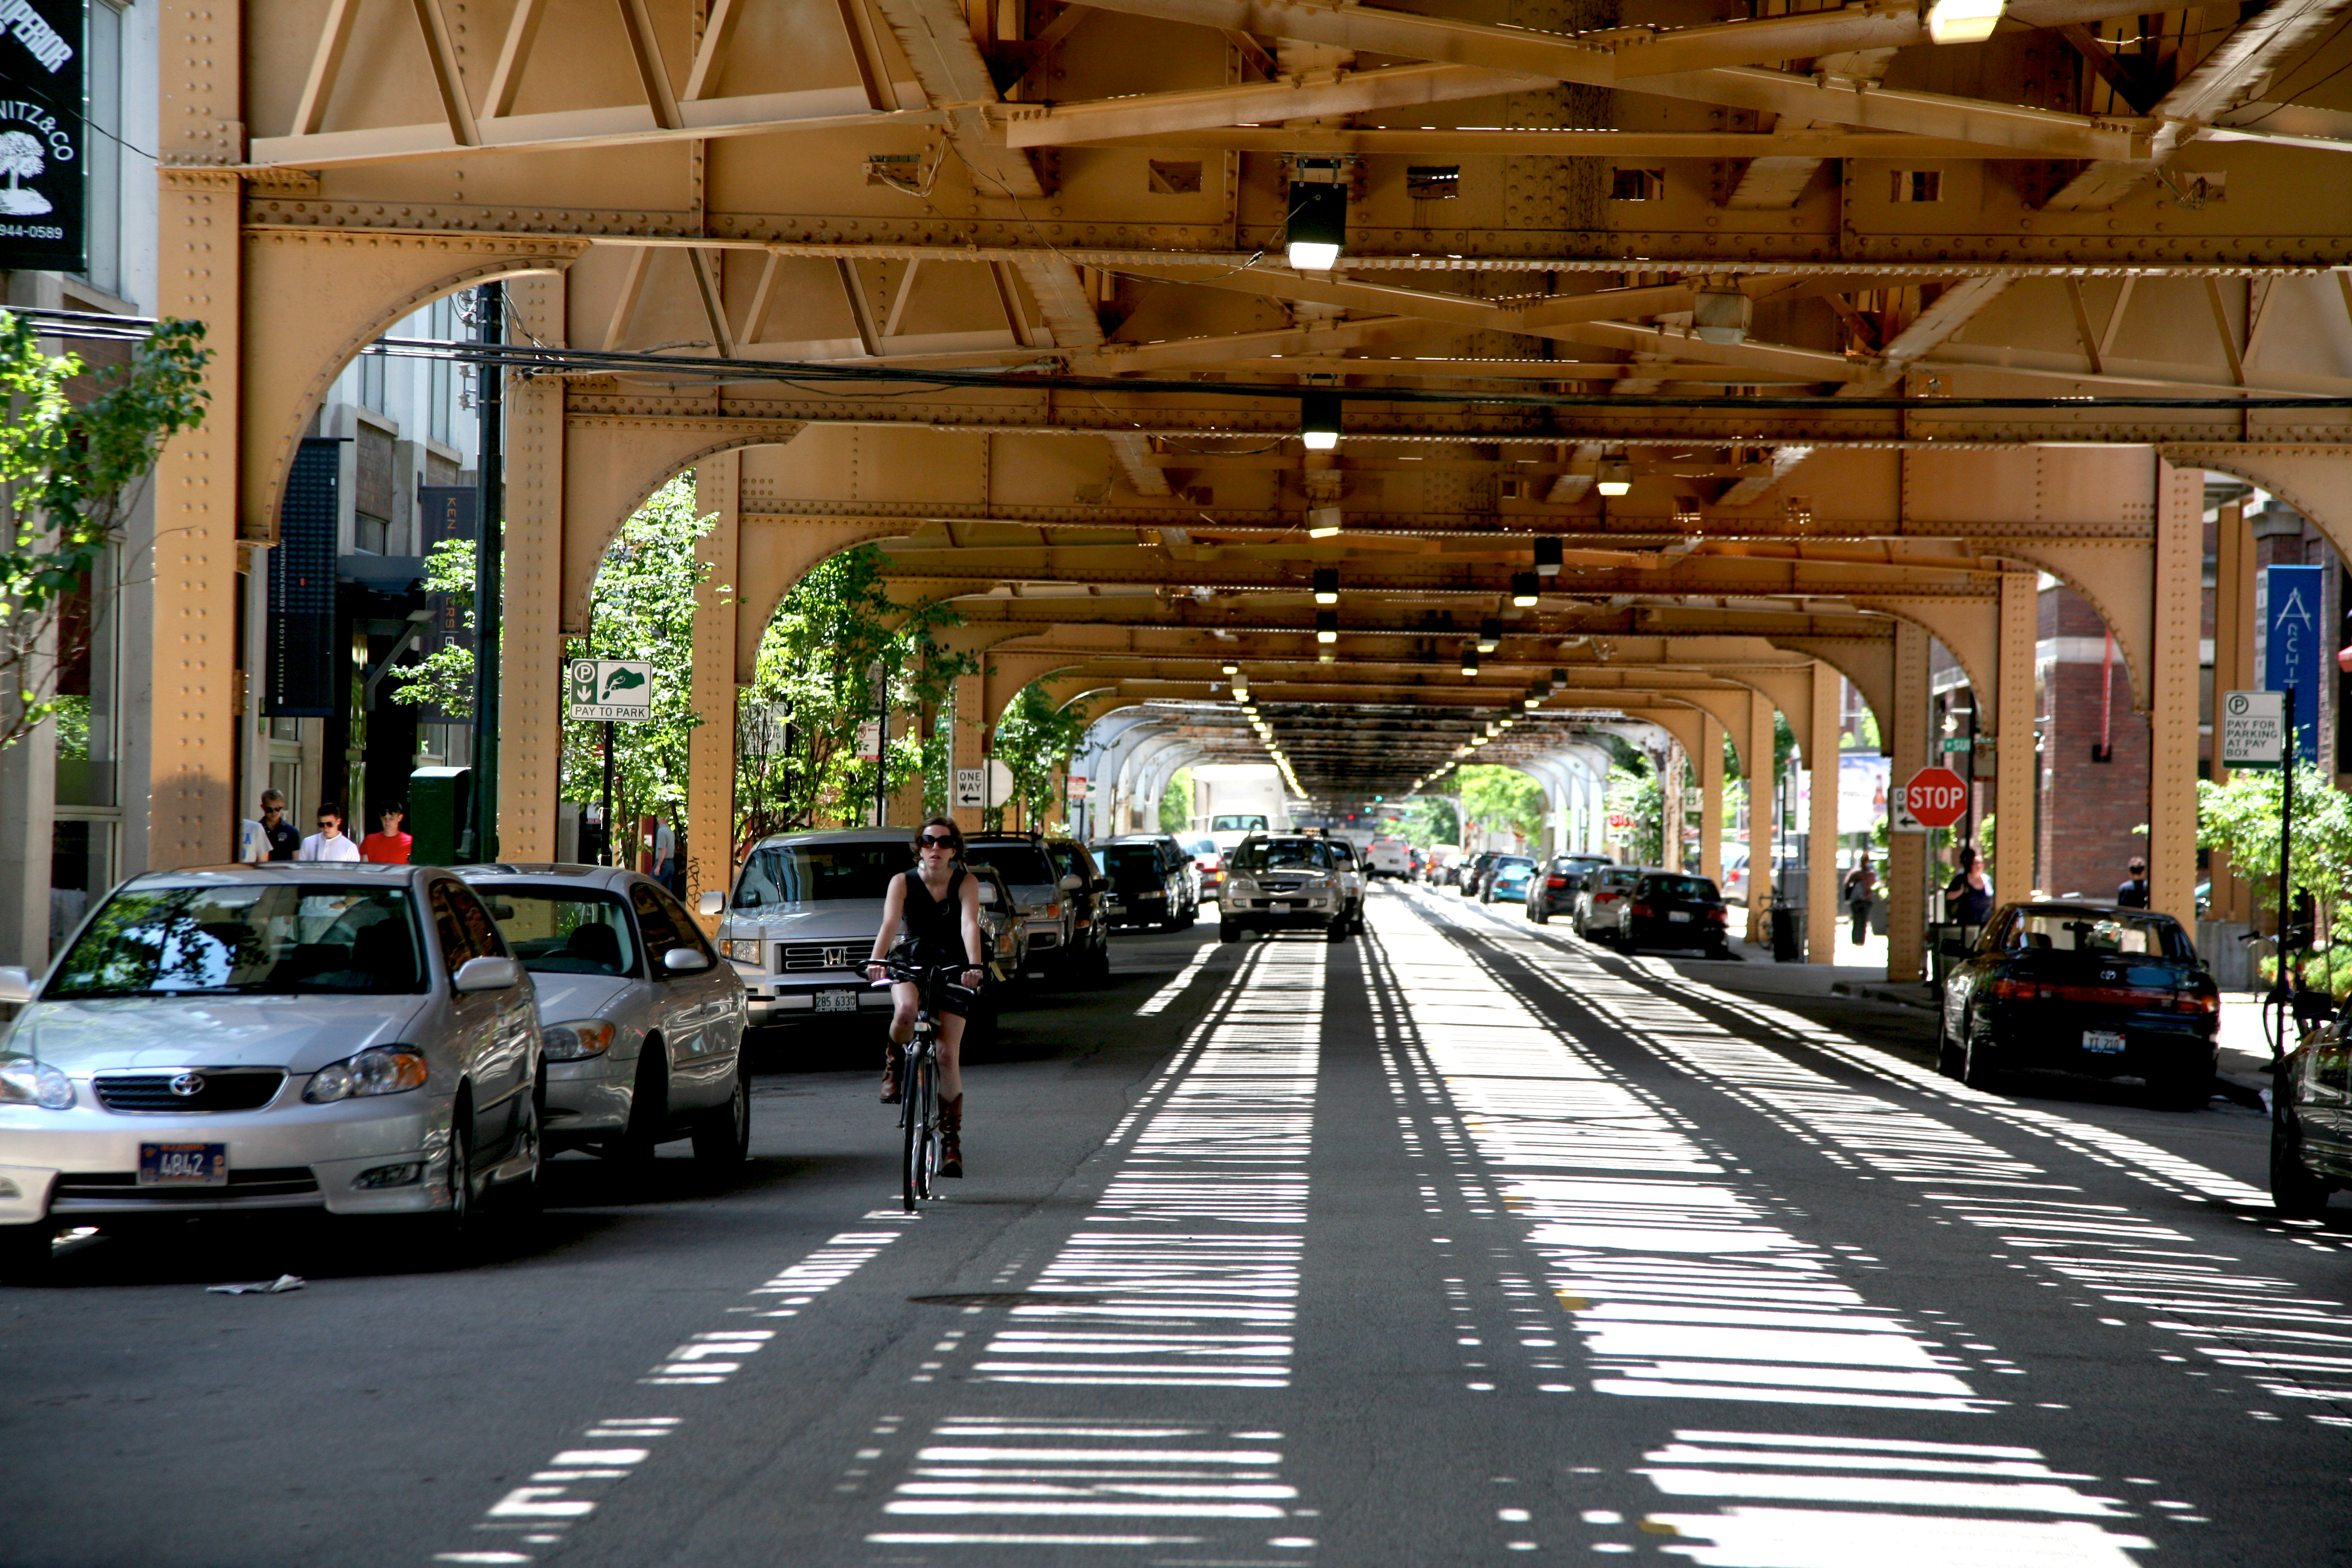
pedestrian, architecture, road, street, building, downtown, transport, vehicle, train station, chicago, lane, public transport, infrastructure, 5d, loop, urban area, metropolitan area